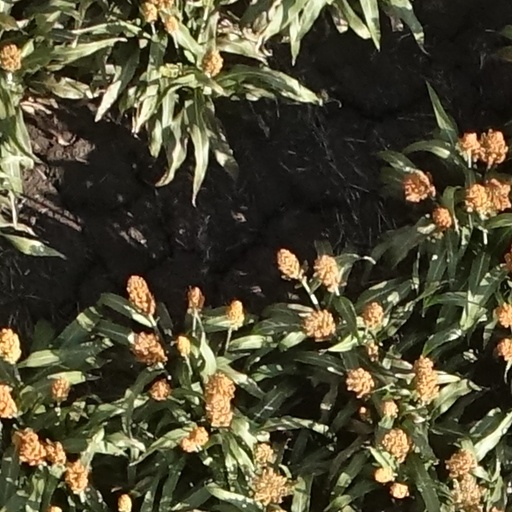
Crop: sorghum